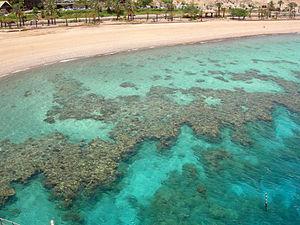
Le récif, mot venant du portugais arracefe, arrecife puis recife lui-même tirant ses racines de l'arabe الرصيف ar-raṣīf, est le nom donné soit à une chaine de rochers à fleur d'eau ou submergée, soit une structure créée par l'accumulation de certains organismes vivants marins dont les plus connus sont les récifs de coraux des mers tropicales. Dans les deux cas, les récifs sont très dangereux pour les navigateurs.
Un récif corallien ou barrière de corail est une structure naturelle bioconstruite à l'origine de laquelle sont essentiellement les coraux. La plus grande de ces formations, la grande barrière de corail, au large des côtes australiennes, s'étend sur quelque 2 000 km et est visible depuis l'espace. La Nouvelle-Calédonie abrite, quant à elle, le deuxième ensemble corallien de la planète et la plus longue barrière récifale continue avec ses 1 600 km. La barrière de corail du Belize est la plus longue de l'hémisphère nord ; ce récif est moins important que celui de la grande barrière de corail australienne, mais son écosystème est tout aussi foisonnant : 500 espèces de poissons, 65 sortes de coraux...